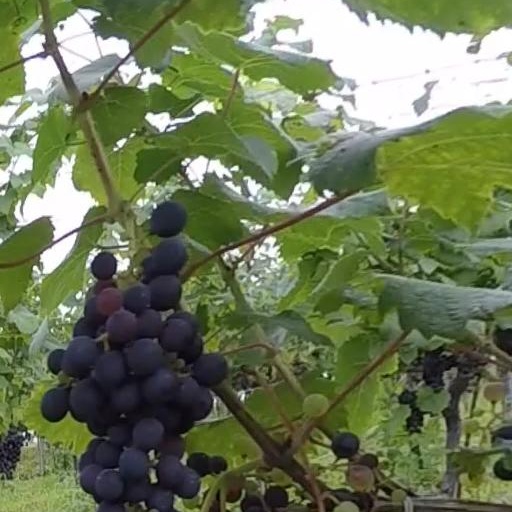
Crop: grape